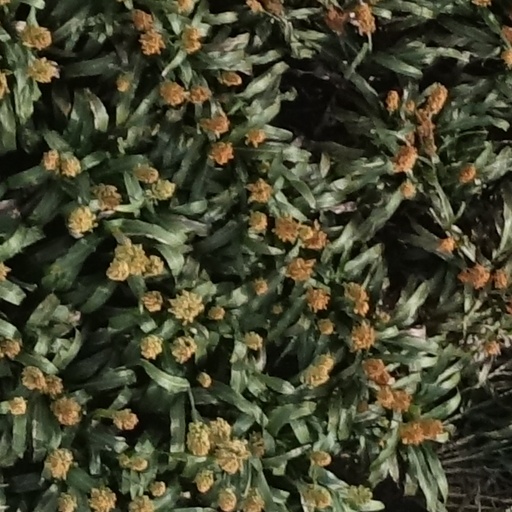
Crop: sorghum